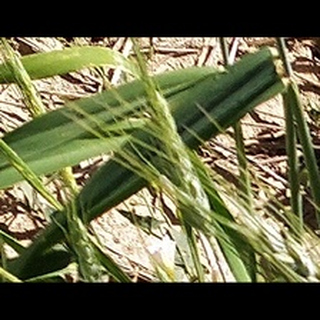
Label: healthy_wheat